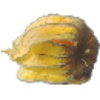
Label: Physalis with Husk 1